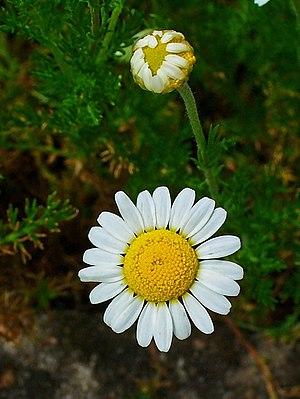
La camomille romaine est une plante herbacée vivace de la famille des Astéracées.